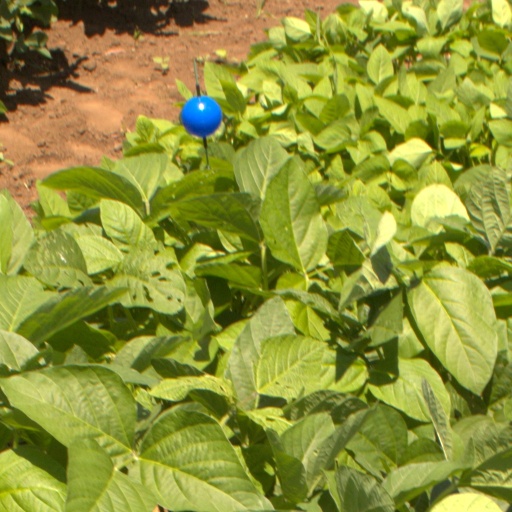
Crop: soybean